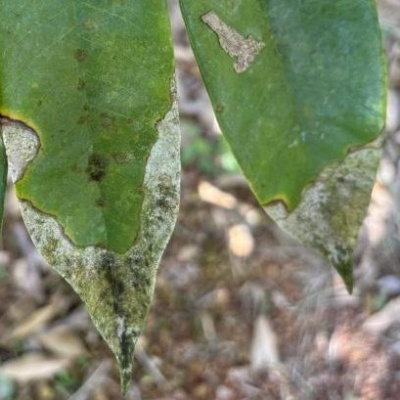
Label: Leaf_Blight